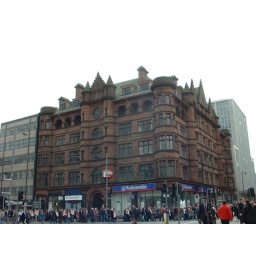
Old office building while people protest in the streets